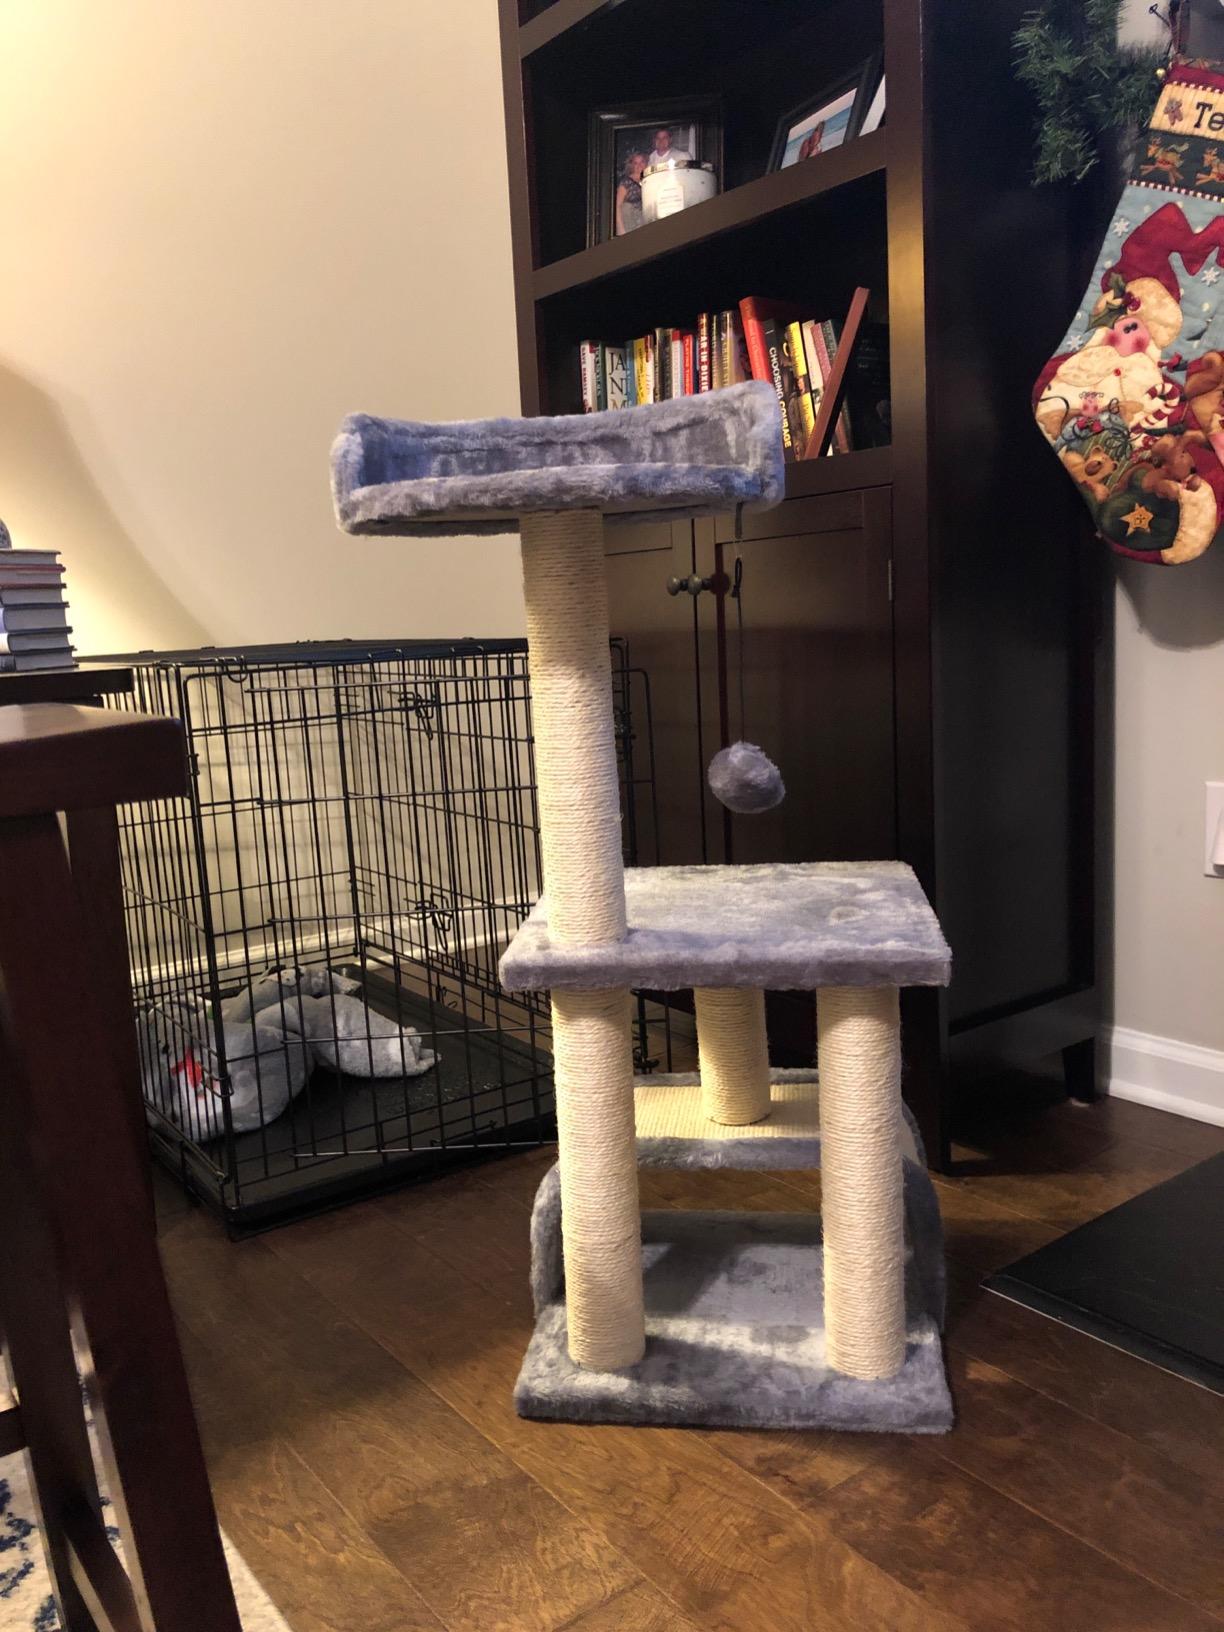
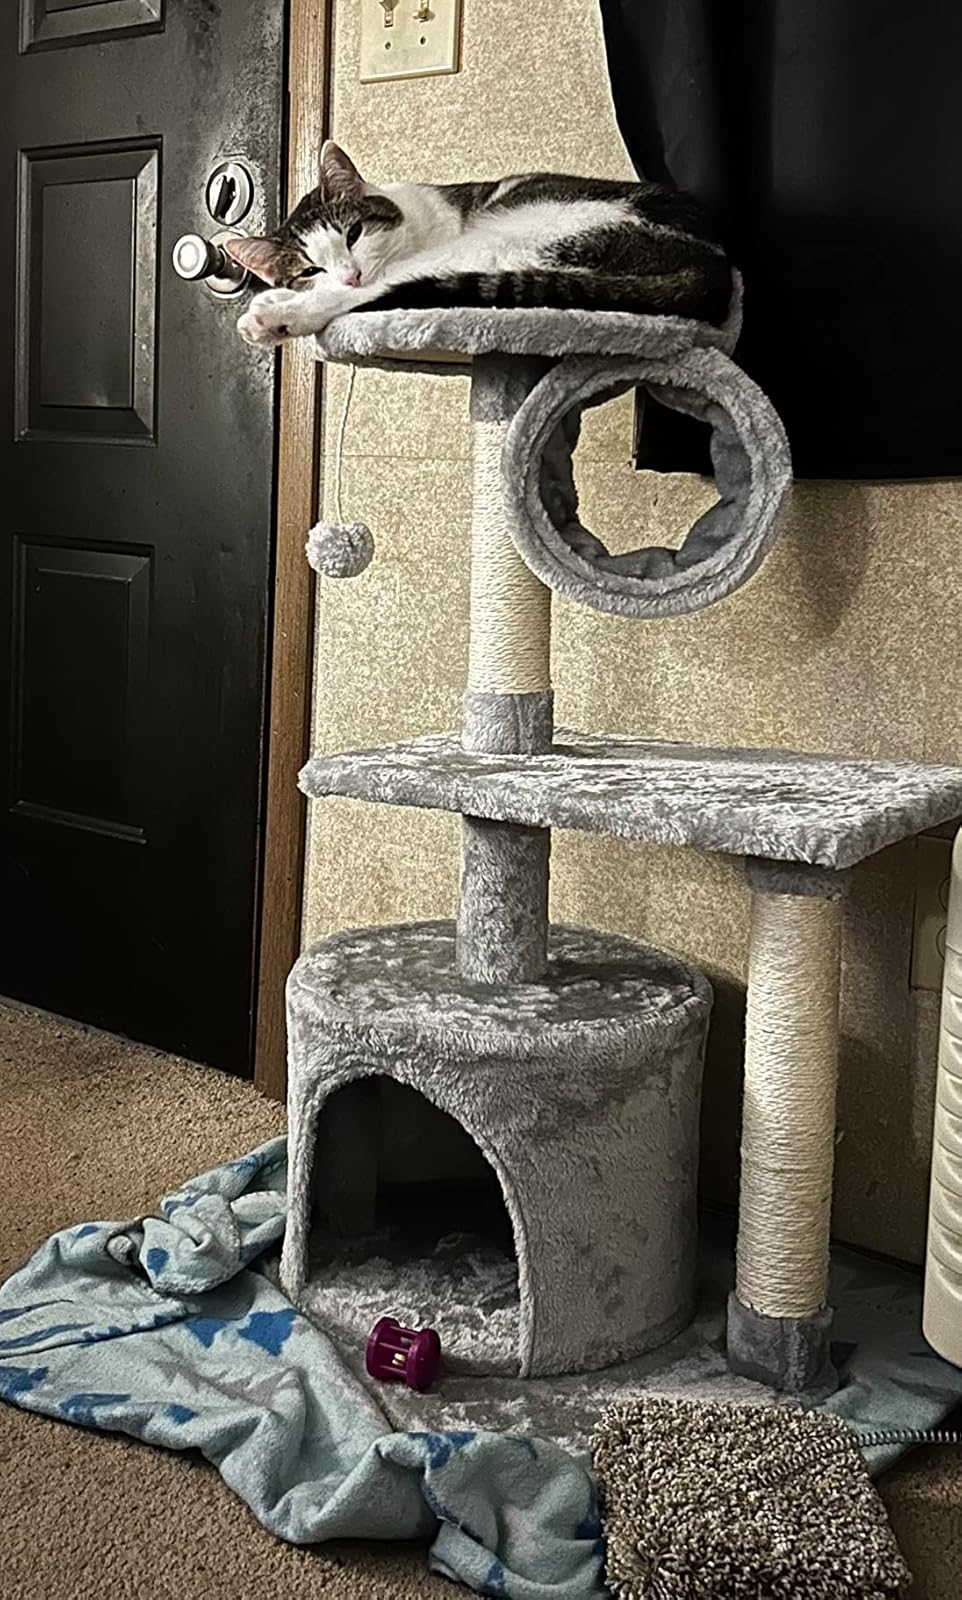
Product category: items_cat tree
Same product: no